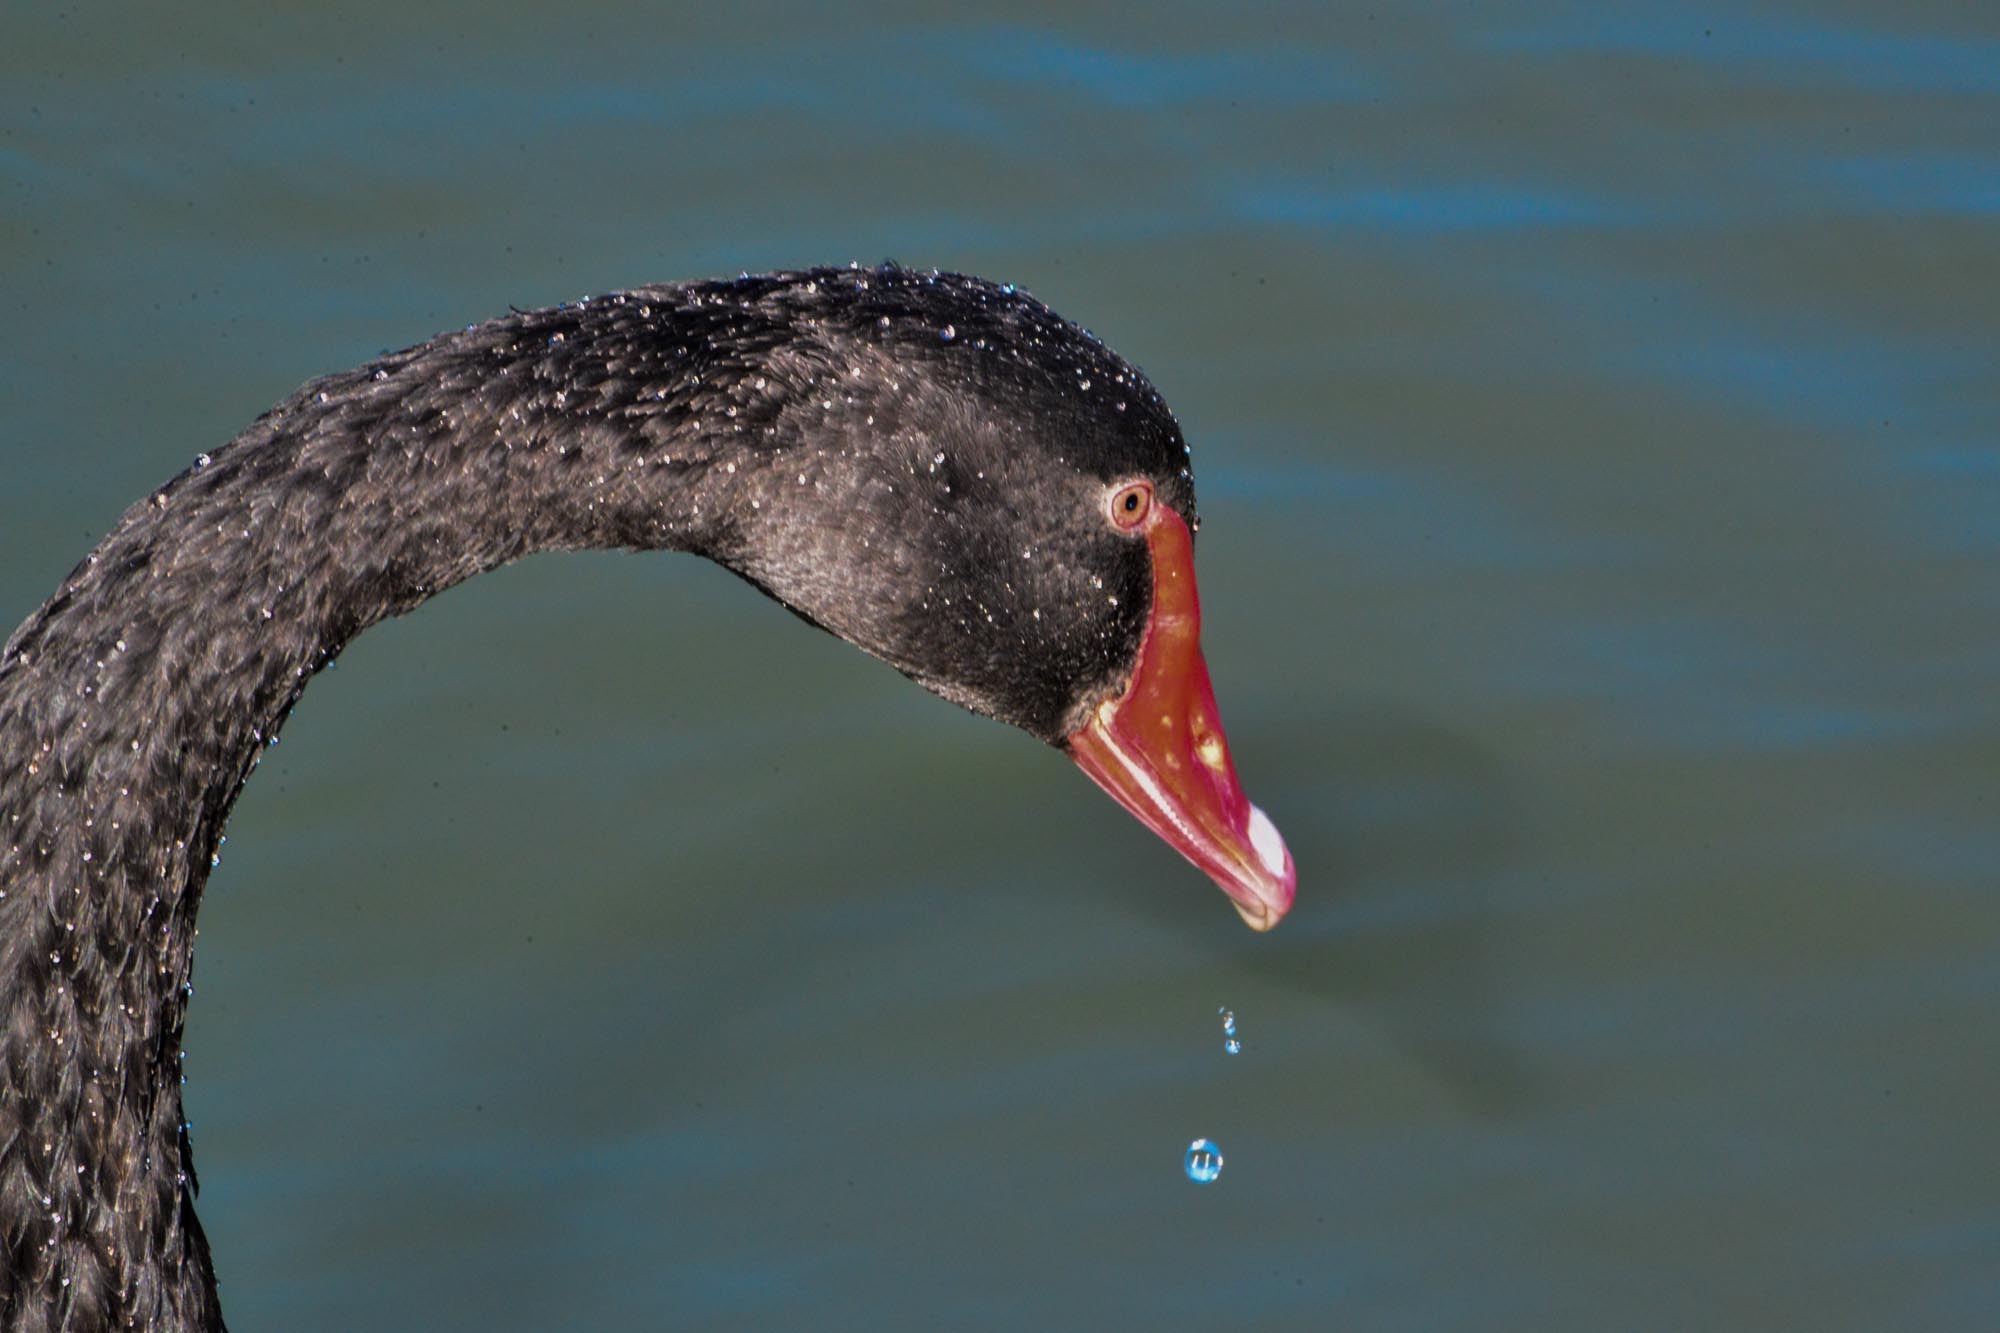
bird, wing, wildlife, reflection, beak, fowl, fauna, close up, australia, swan, vertebrate, waterfowl, water bird, canberra, black swan, ducks geese and swans, australian black swan